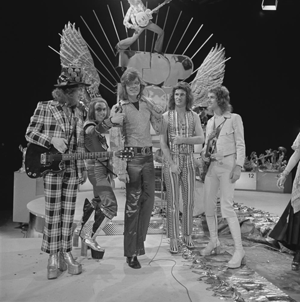
Slade est un groupe de glam rock britannique, originaire de Walsall et Wolverhampton, dans les Midlands de l'Ouest. Le groupe est formé à la fin des années 1960, initialement de mouvance R&B, sous le nom de « The N'Betweens » et plus tard comme groupe de folk rock sous le nom de « Ambrose Slade ». Il faut attendre le début des années 1970 pour que le groupe rencontre un grand succès en reprenant, dans un style glam rock, une série de chansons populaires.